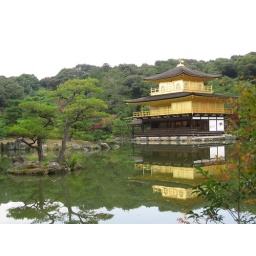
Beautiful lake and building in Yokahoma Japan